Pterygotidae

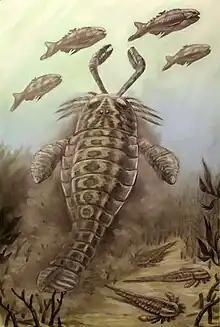
Restoration of "Pterygotus" hunting "Birkenia".

Alfred S. Romer suggested in 1933 that early vertebrate evolution might have been heavily influenced by pterygotid predation. Early vertebrates of the Late Silurian and Devonian are often heavily armored, and it is likely that this represents an ancestral vertebrate trait that was later lost or reduced, rather than something that evolved separately in several groups at the same time. Some researchers have suggested that the armor was to protect against hitting rocky surfaces in fast flowing streams, but Romer pointed out that there is no such armor protection in modern fish that live in that type of environment. Instead, Romer stated that the only reasonable explanation for the armor was as "a protection against living enemies".